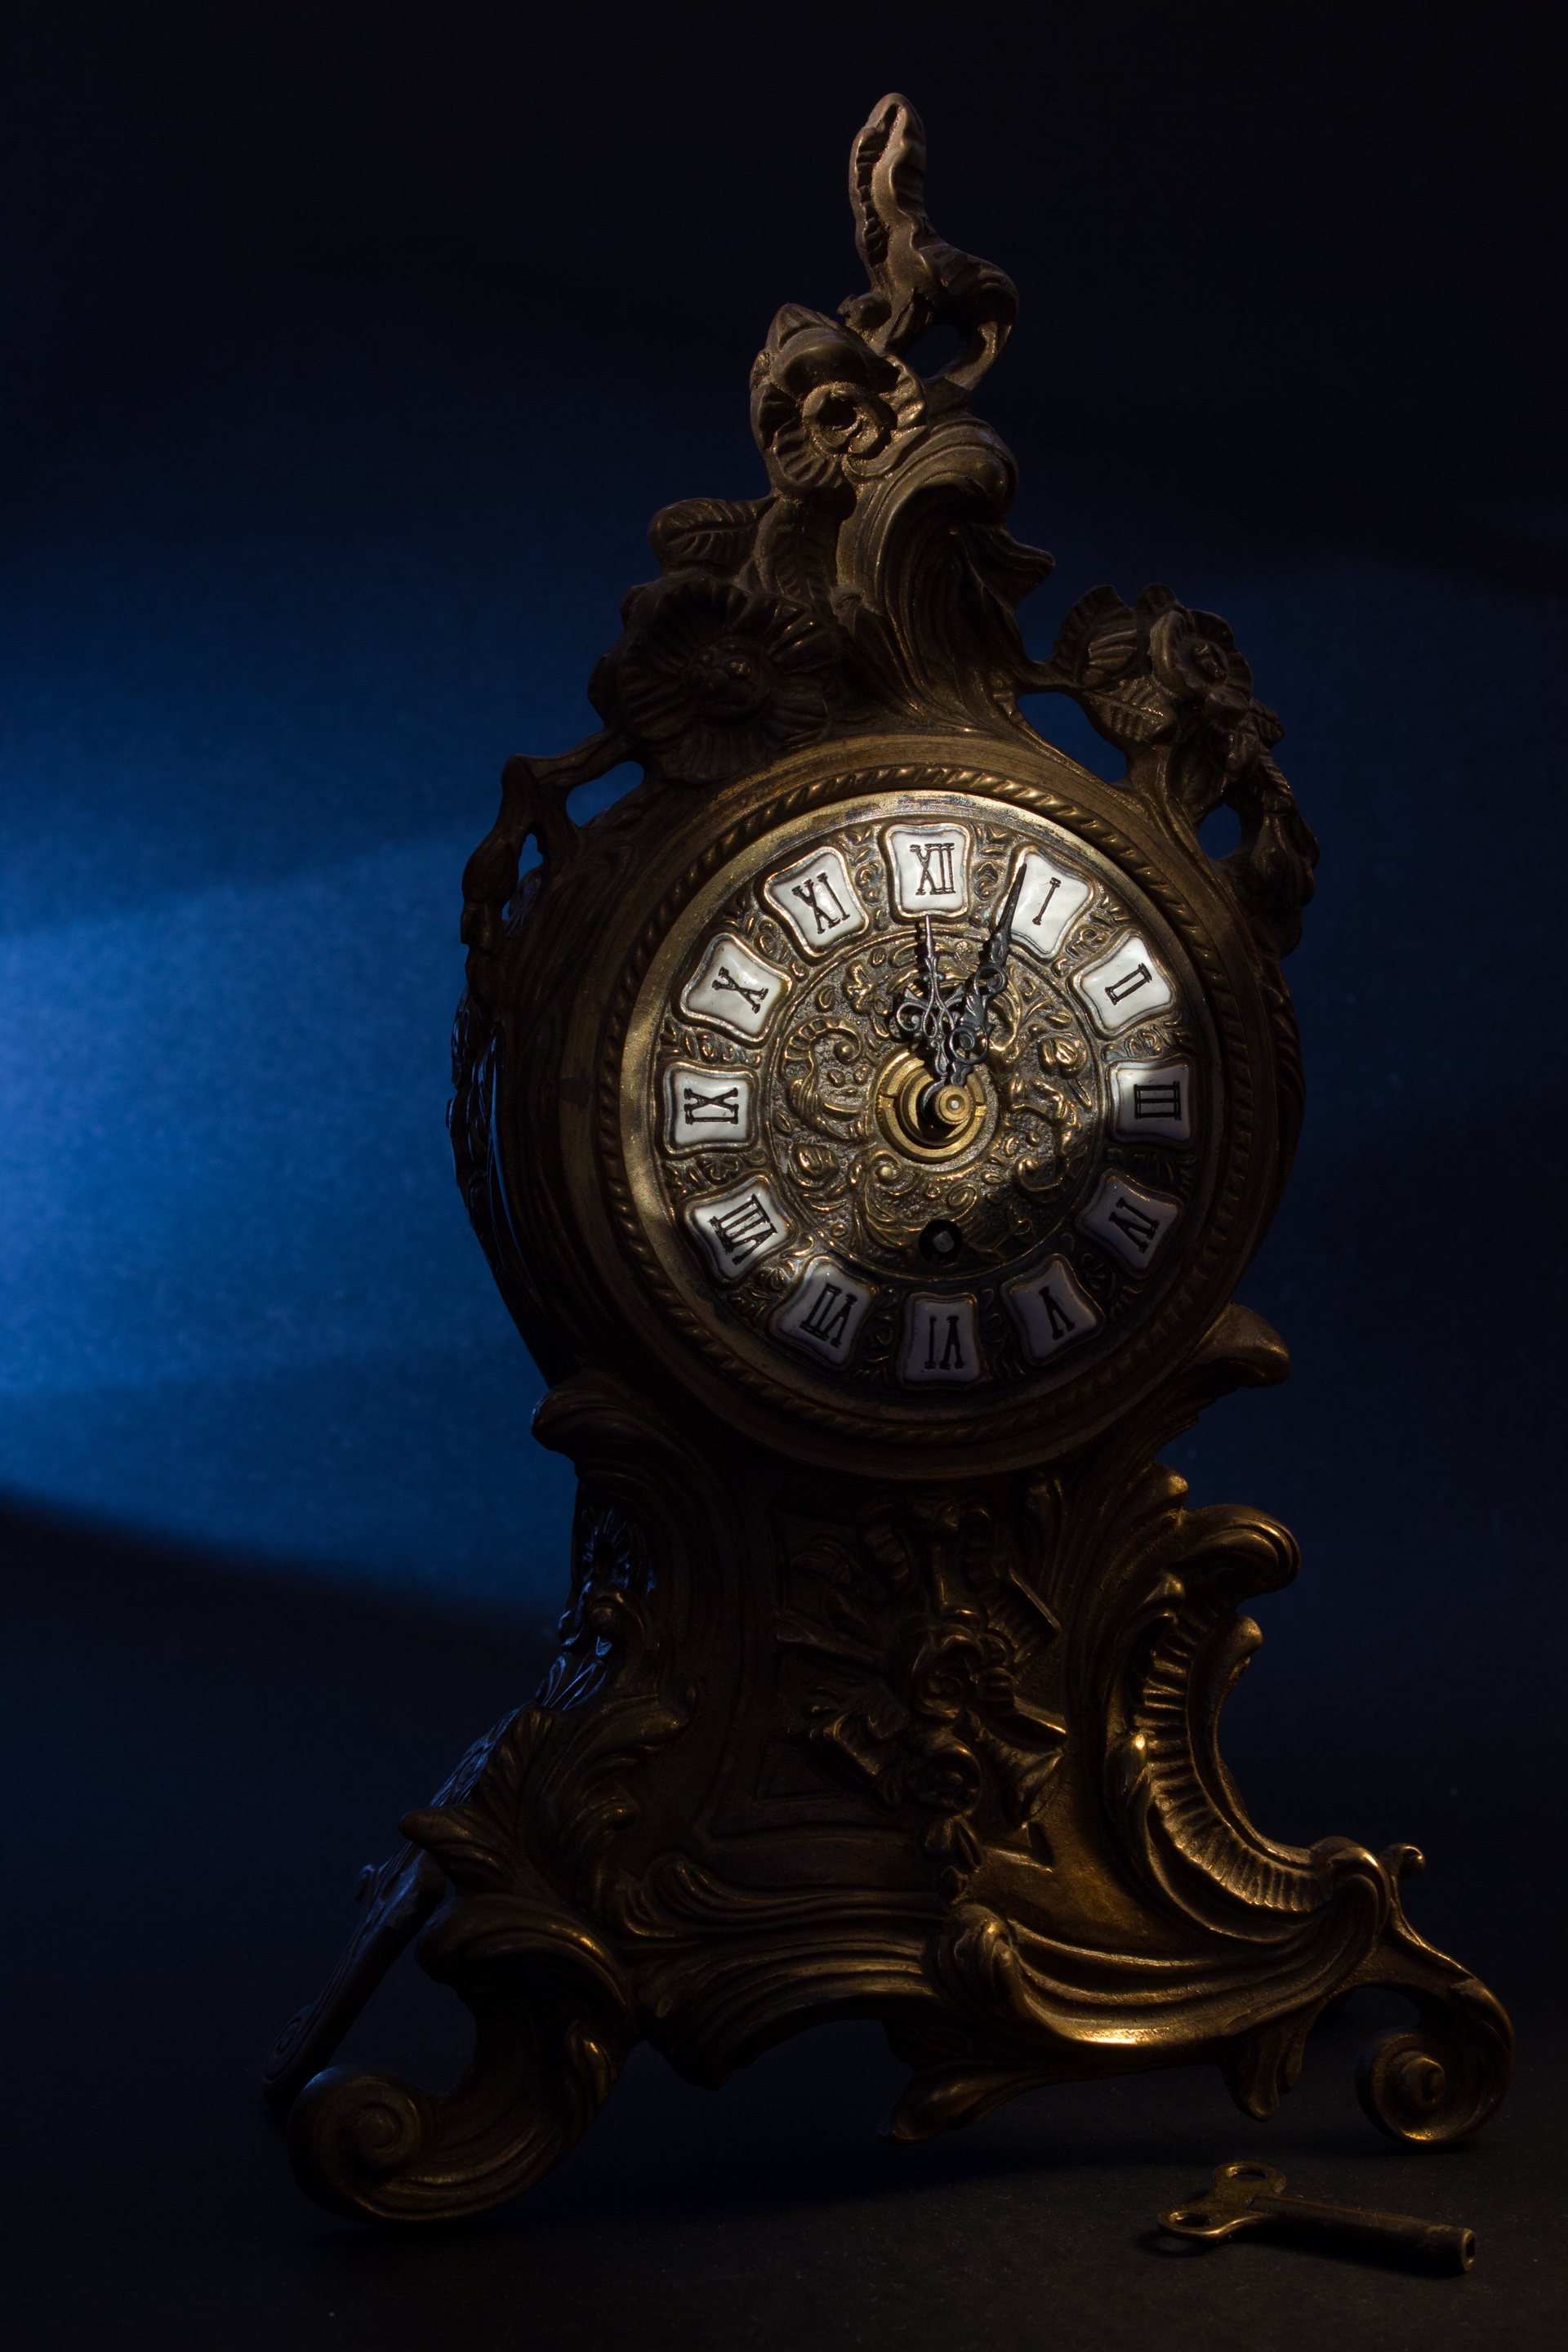
clock, ancient, gold, light, blue, yellow, key, darkness, metal, sculpture, bronze, statue, carving, stock photography